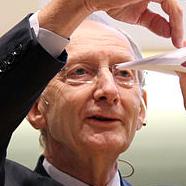
Age: 70